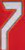
Number: 7